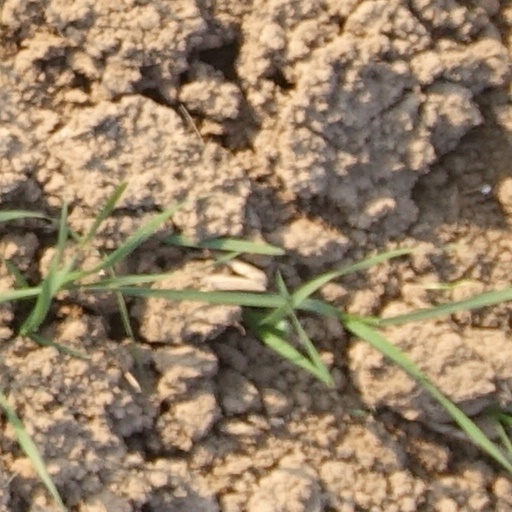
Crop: wheat